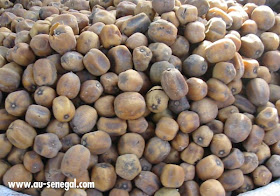
Nataal bii maa ngi ciy gis ay sumpu yu ñu jal. Daa mel ni sumpu la nag sumpu yu bari ñu jal ko.